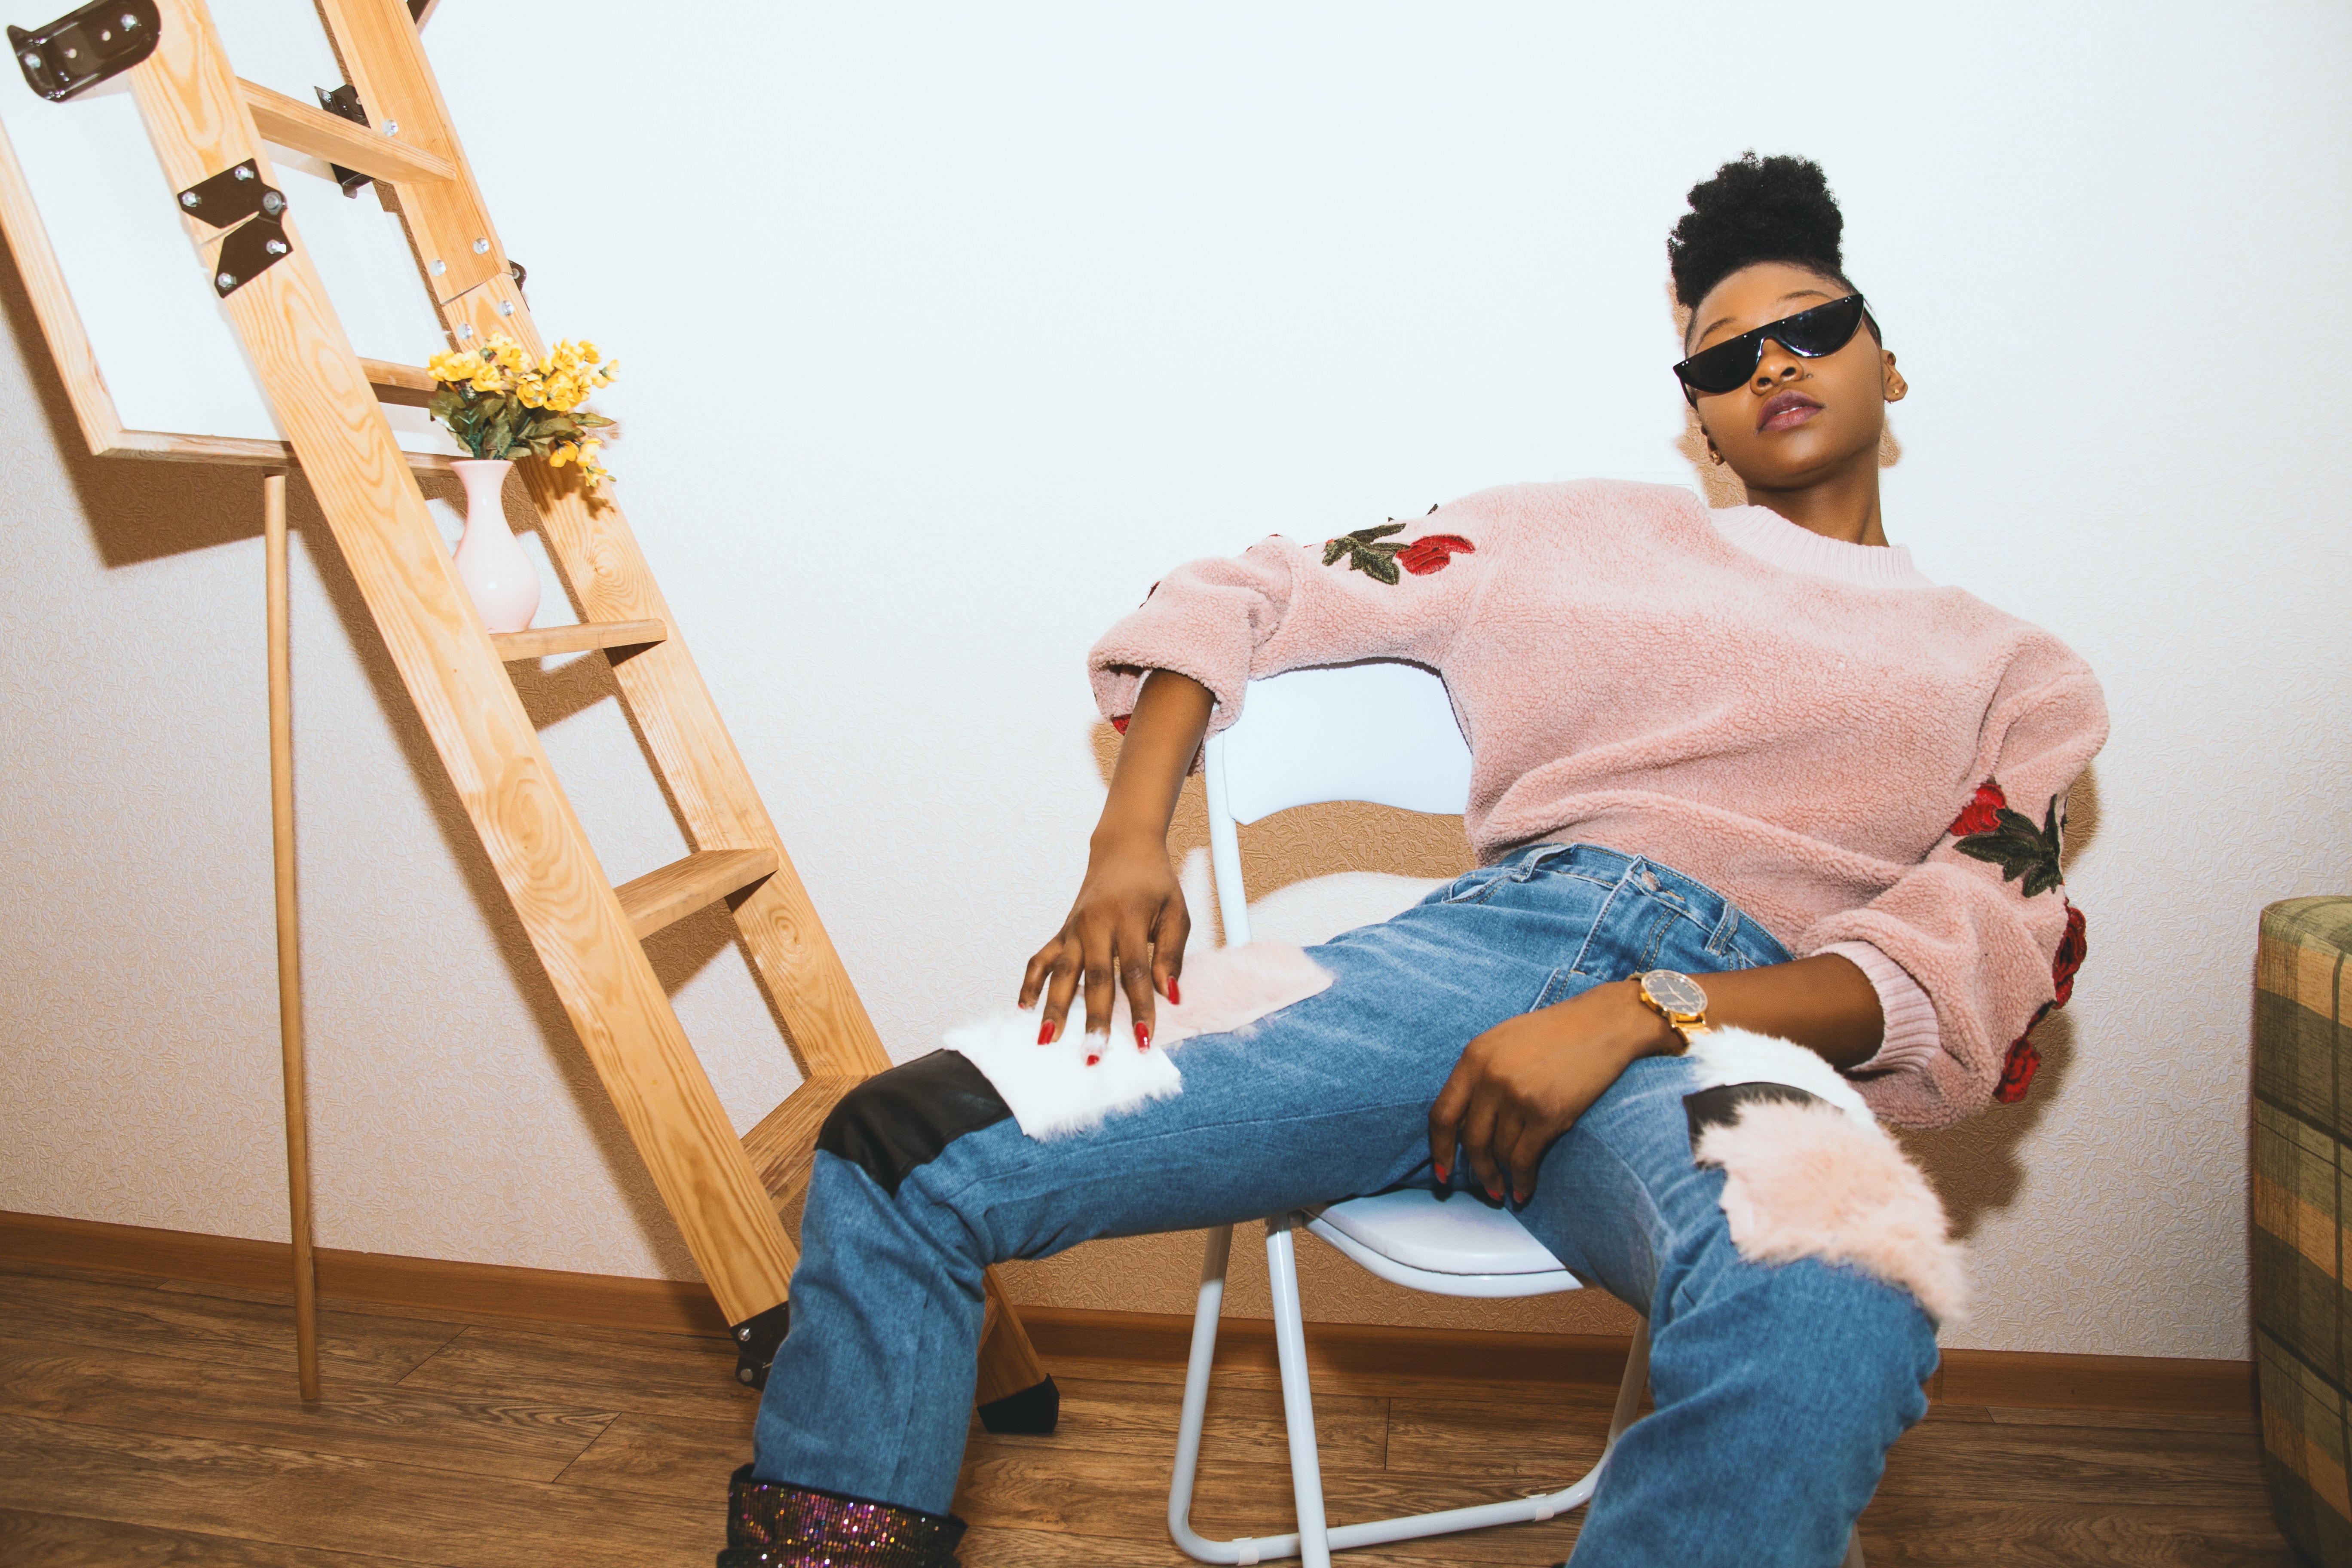
sitting, leg, jeans, knee, furniture, ladder